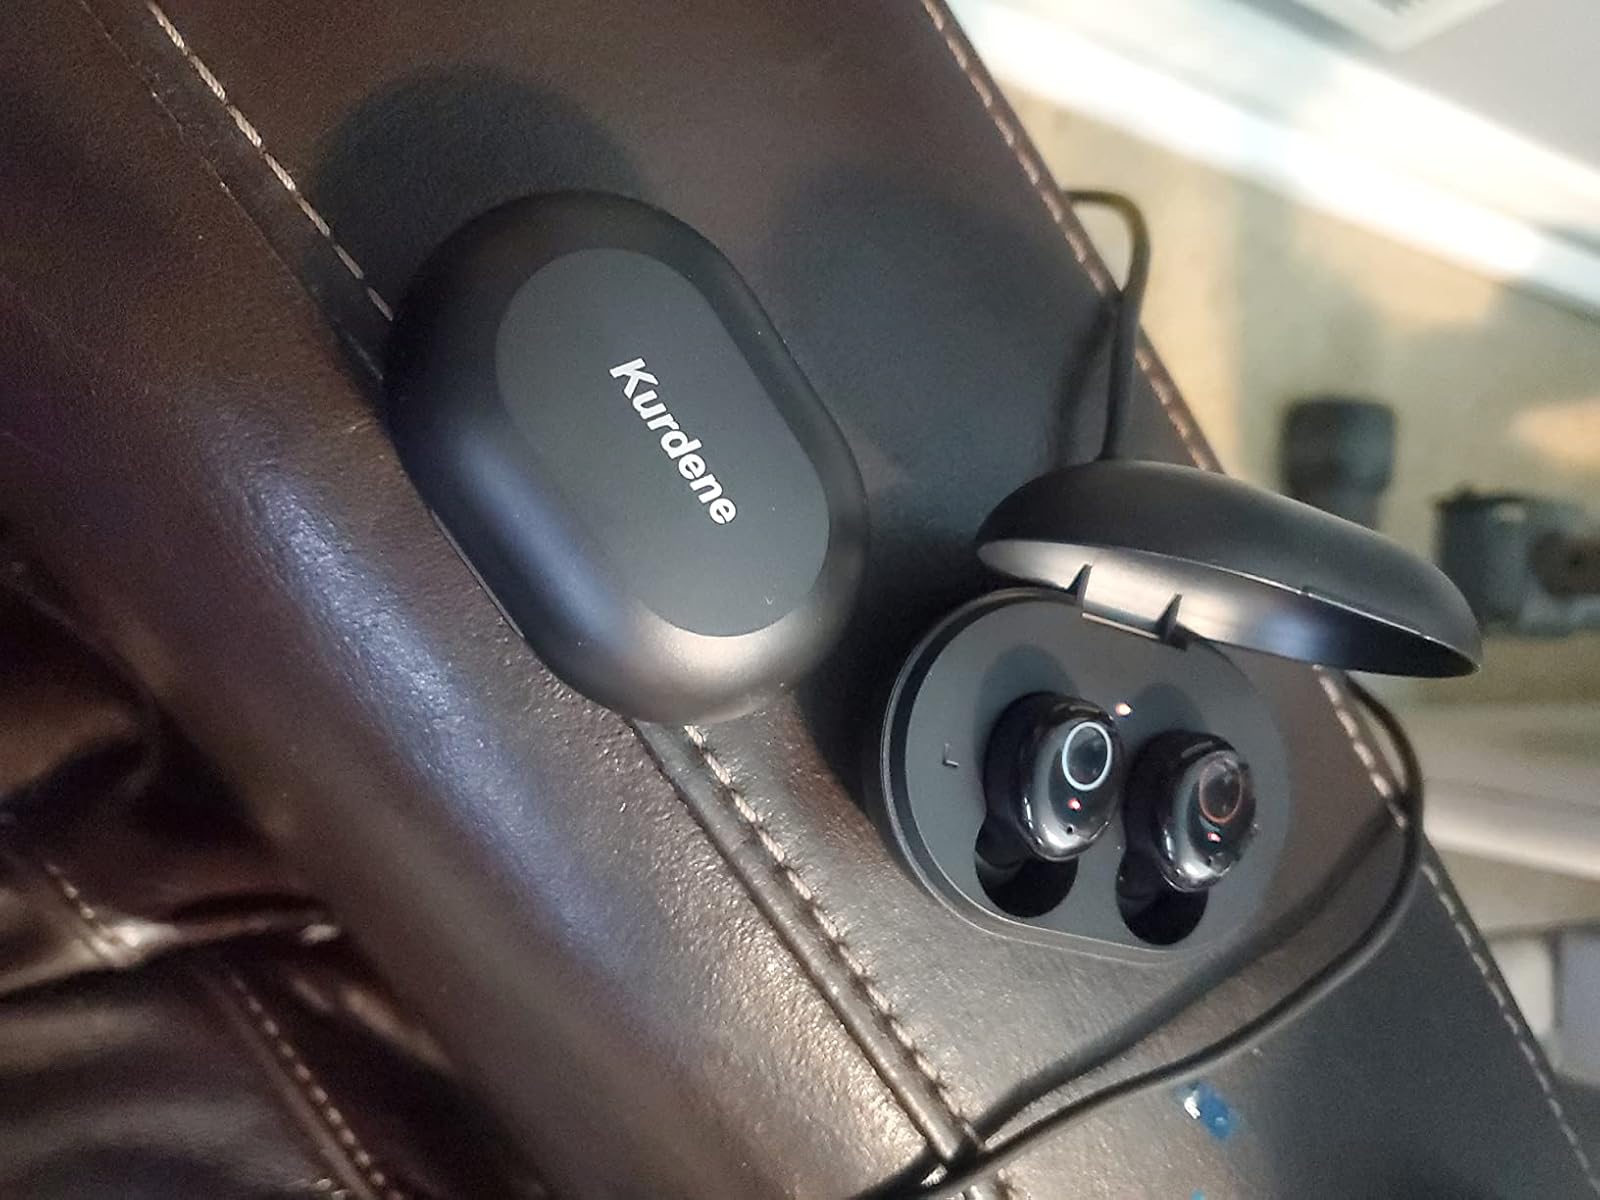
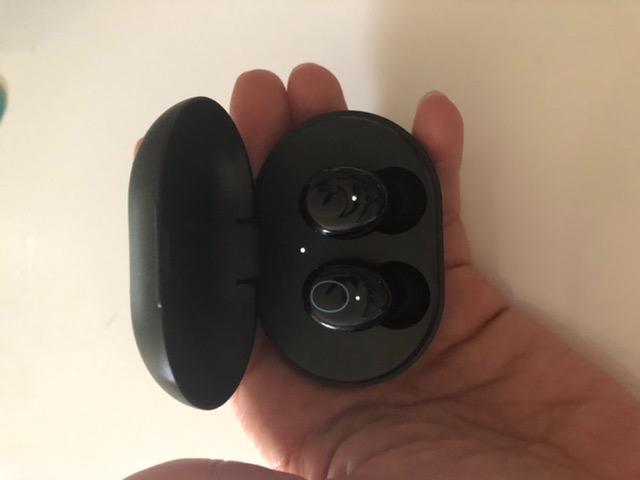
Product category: earbuds
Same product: yes